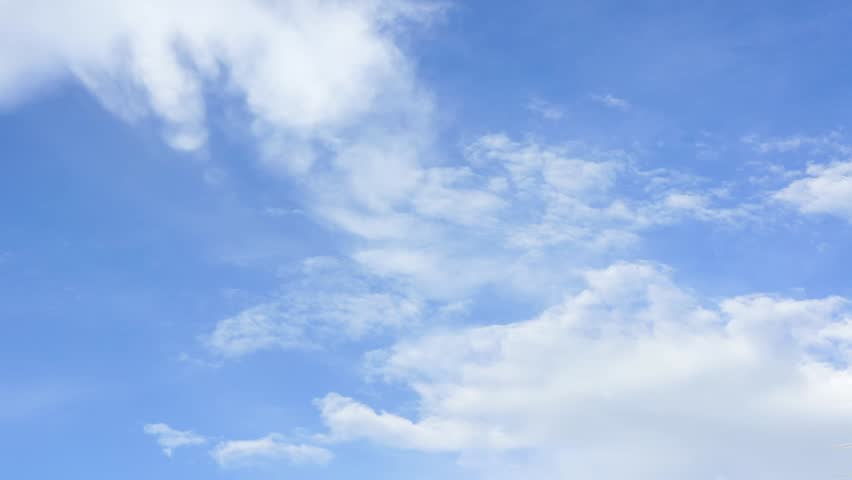
Weather: cloudy or overcast